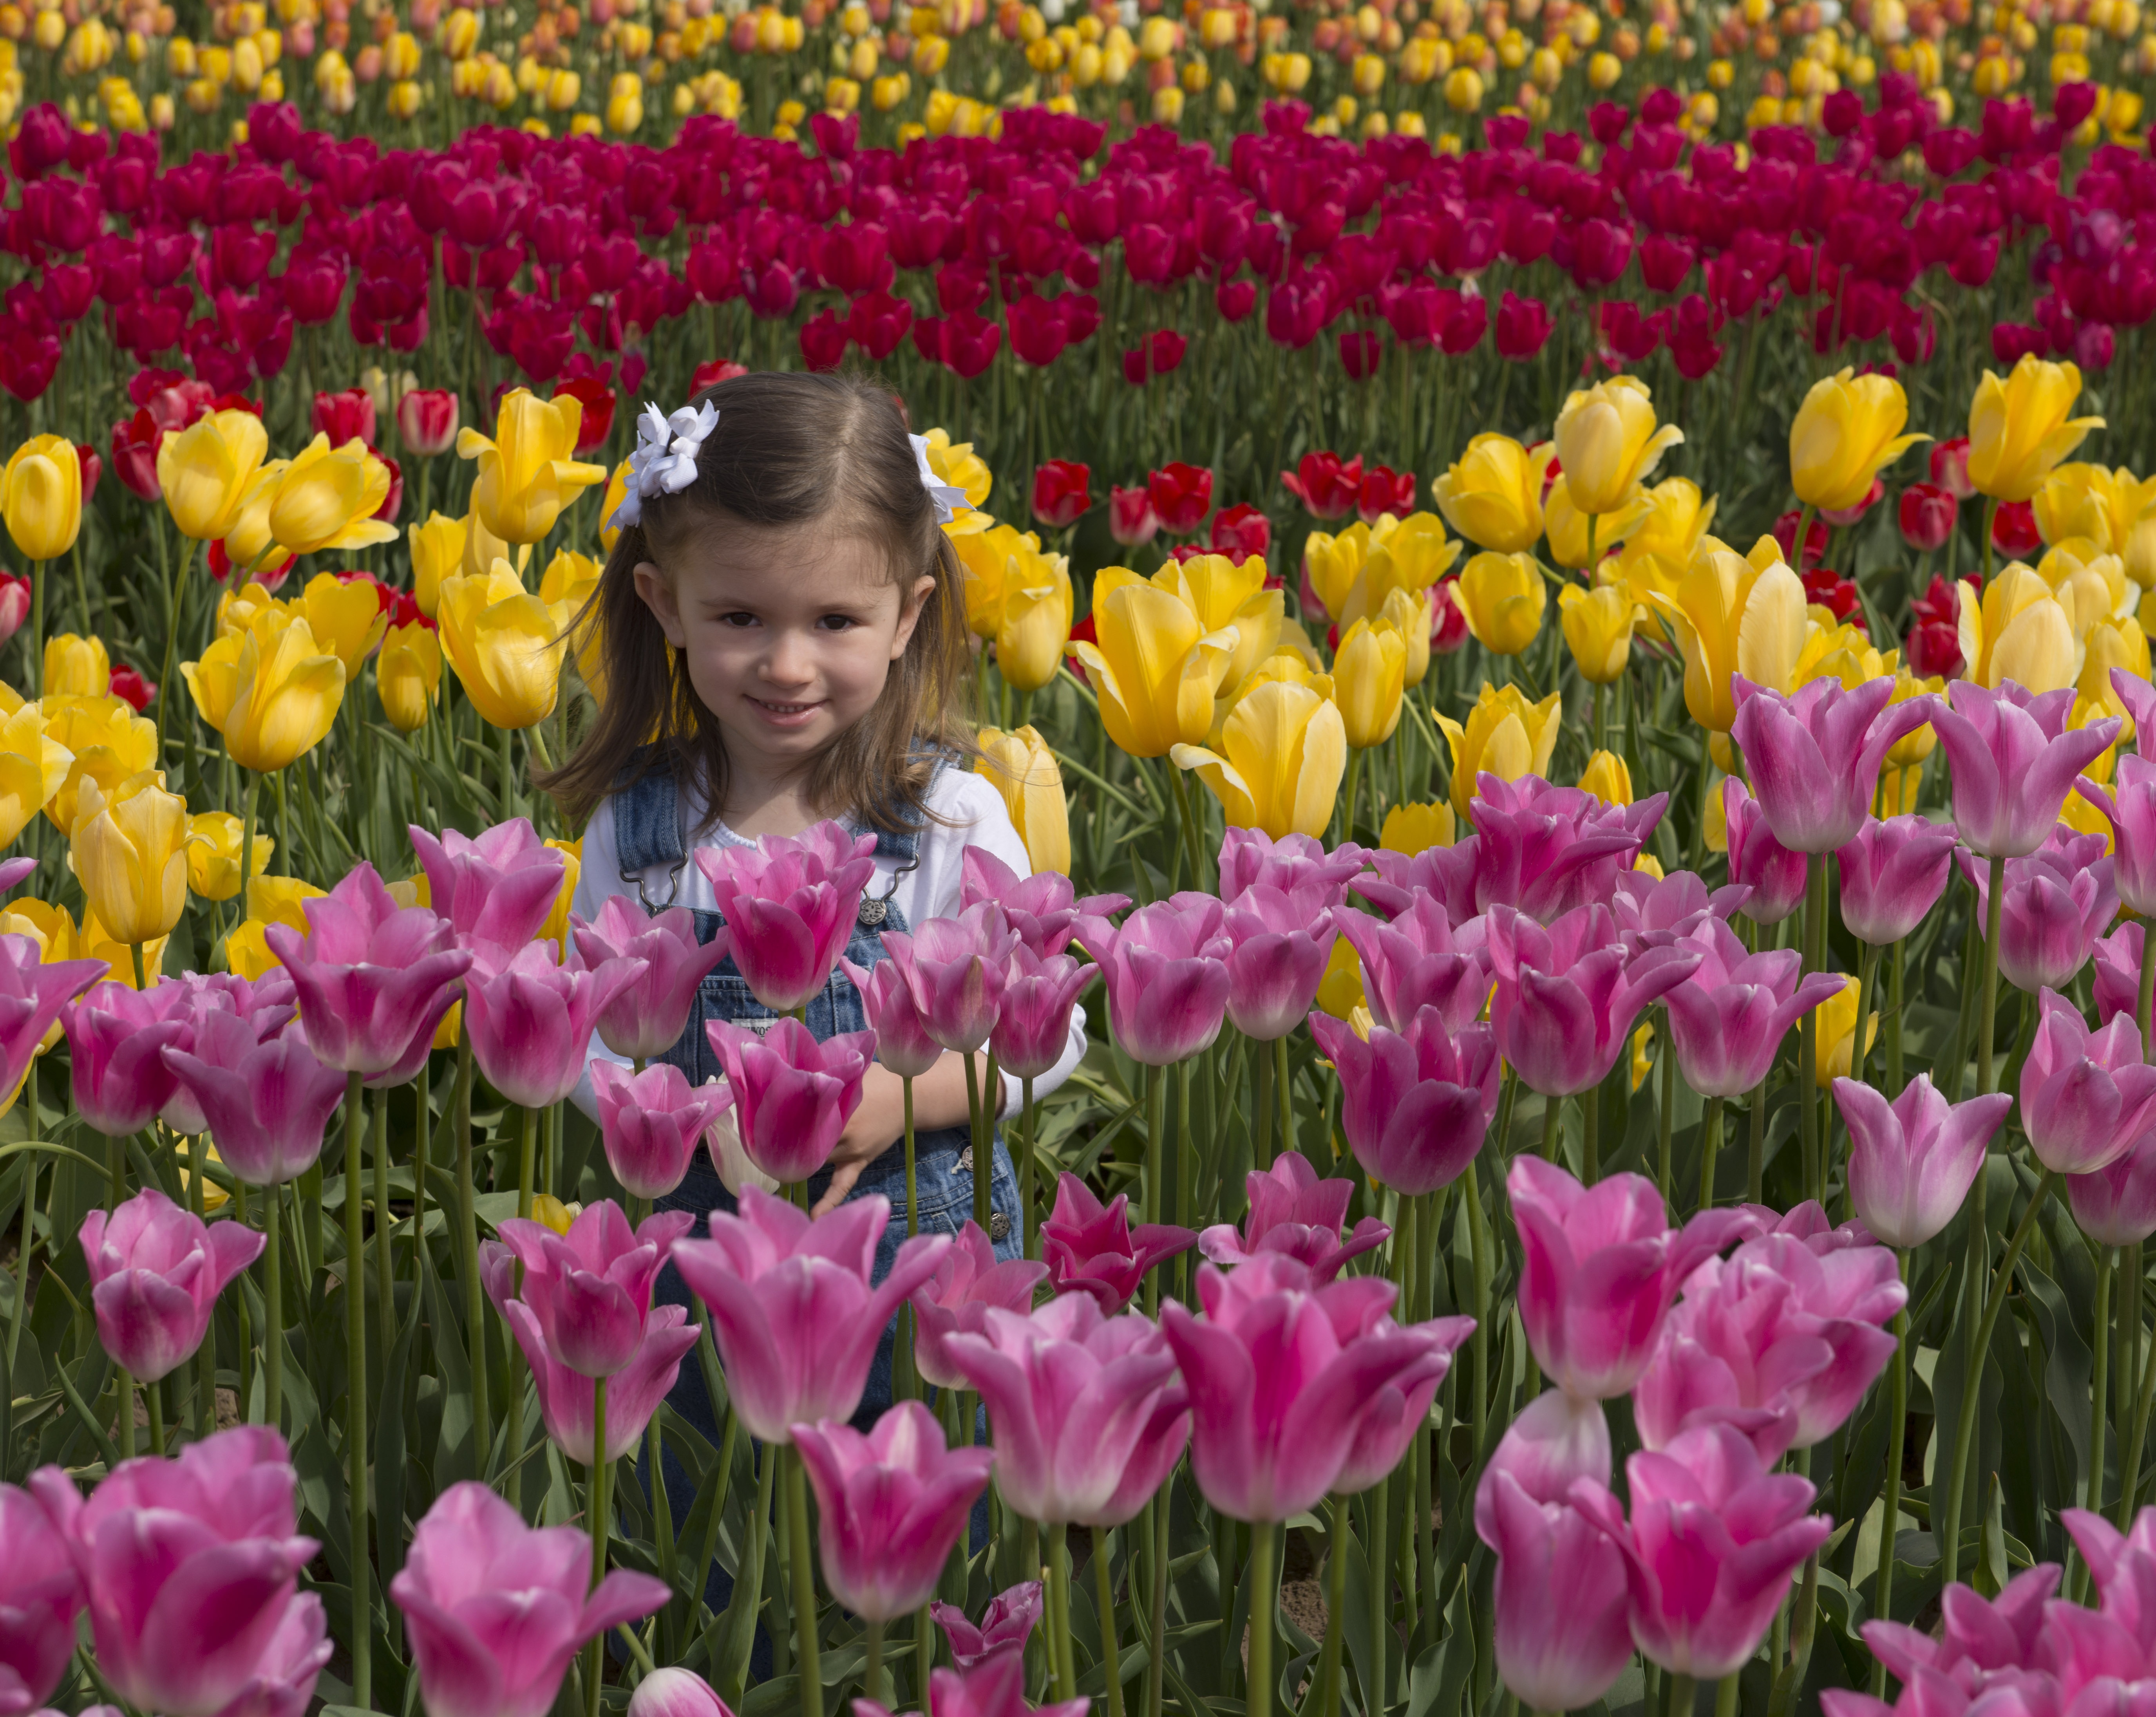
plant, girl, field, farm, flower, petal, tulip, flowers, tulips, oregon, hiding, flowering plant, peeking, lily family, annual plant, land plant, hairbow